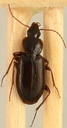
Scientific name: Calathus advena
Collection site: Niwot Ridge Mountain Research Station Site (NIWO), plot NIWO_007